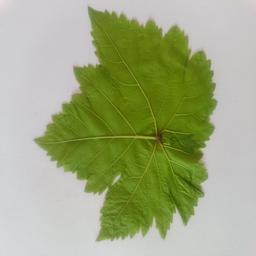
Label: Healthy Leaves